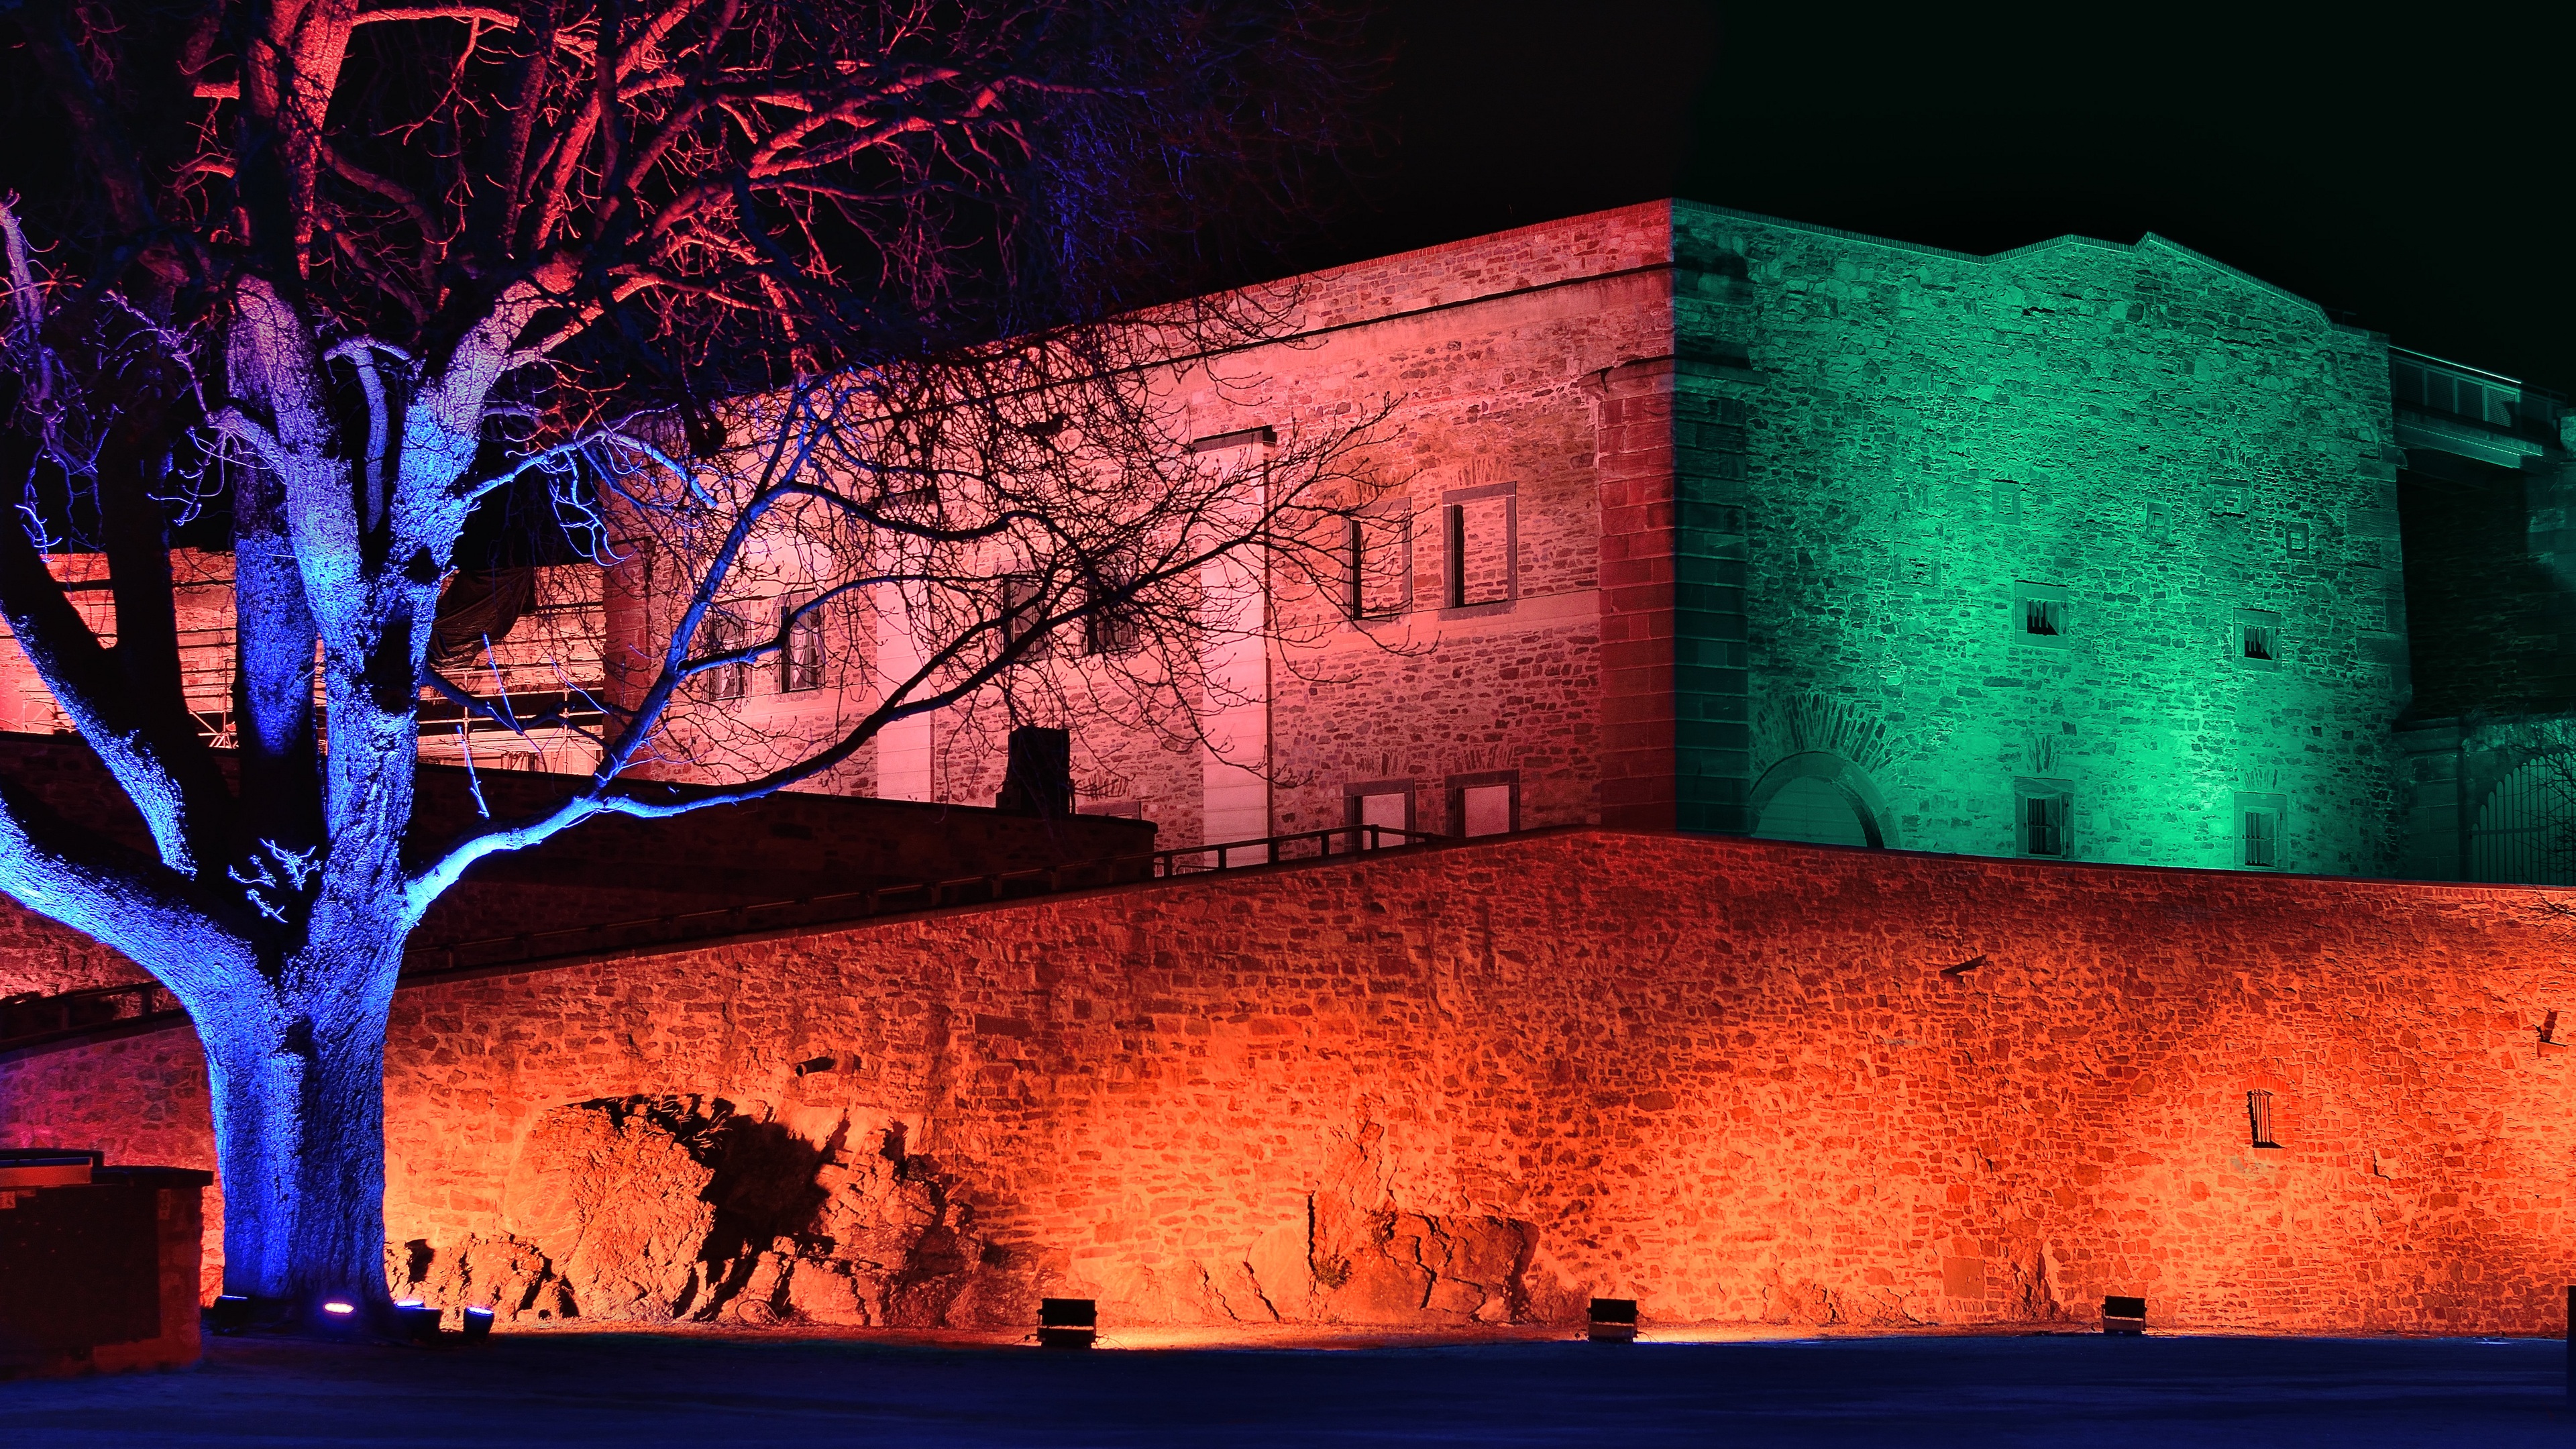
light, night, wall, evening, reflection, red, color, darkness, blue, lighting, art, fortress, sachsen, koblenz, ehrenbreitstein, weltkulturebe, ehrenbreitstein fortress